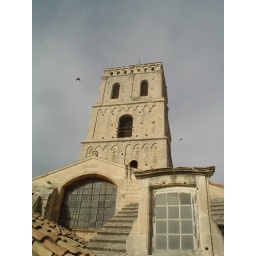
birds around cloister tower